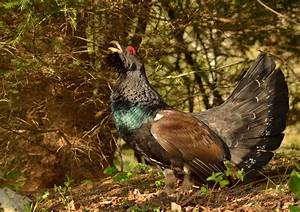
Label: chicken